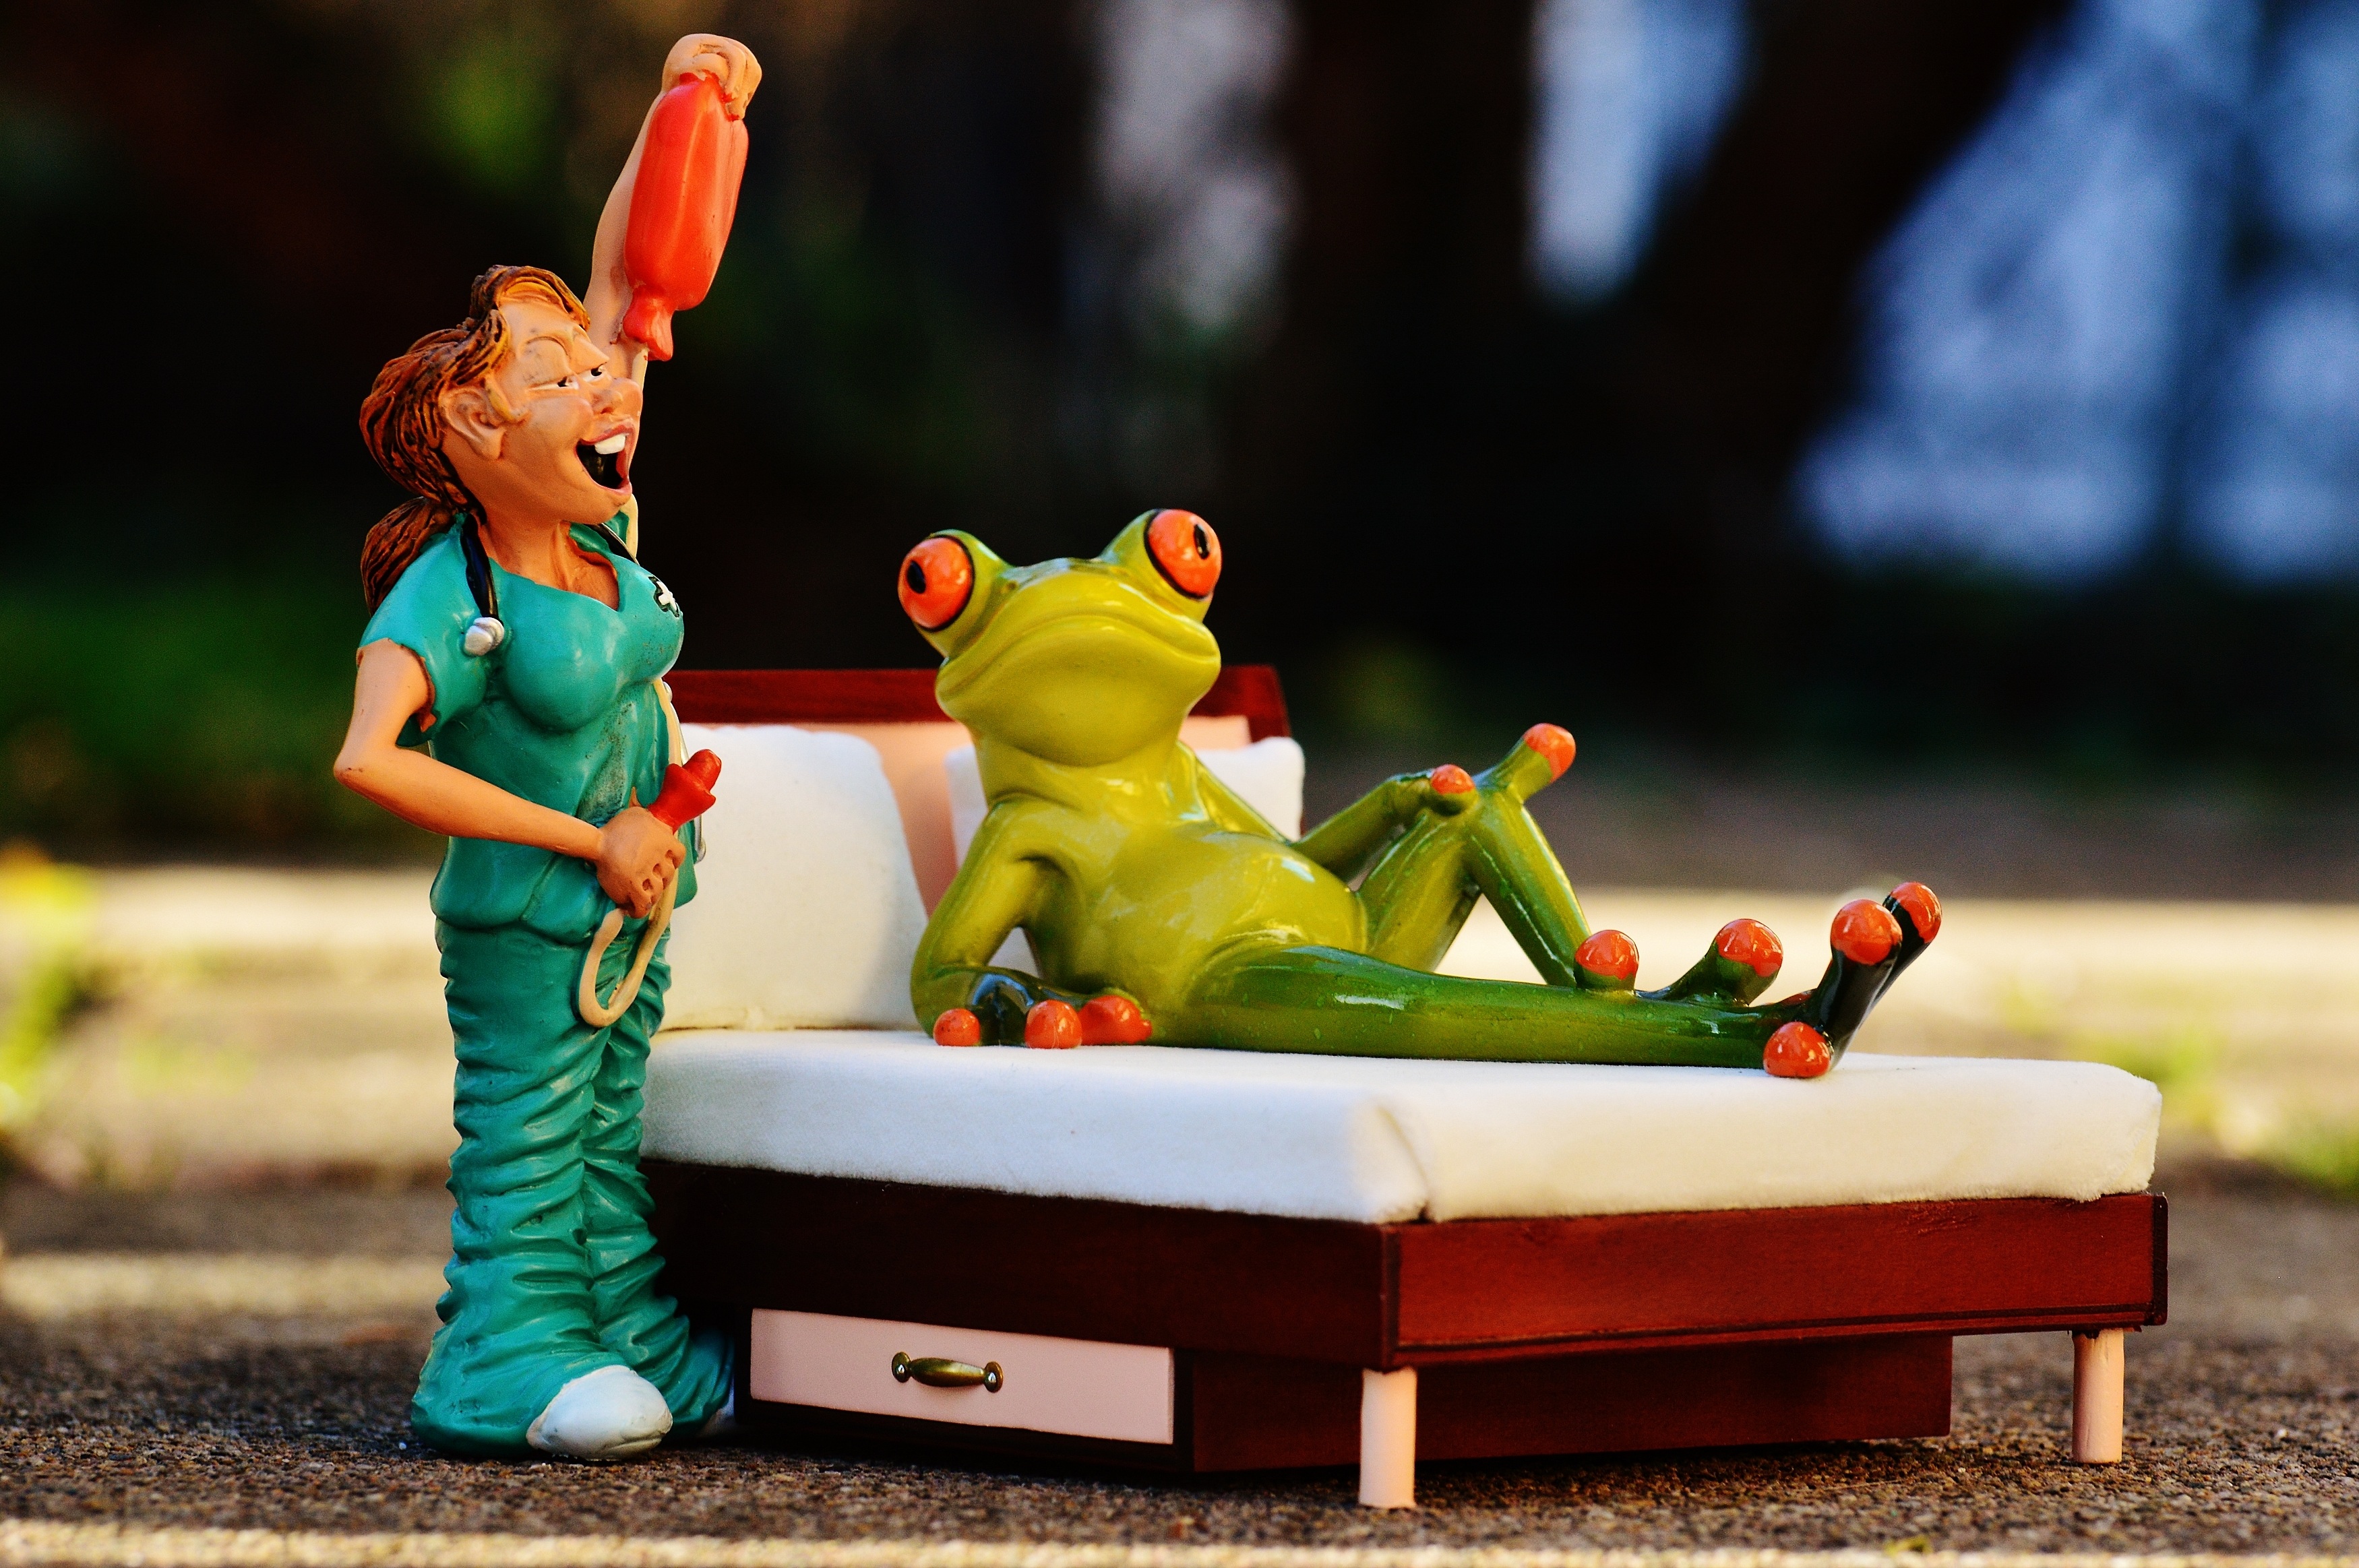
play, sweet, cute, monument, statue, decoration, green, frog, toy, fun, figure, bed, figurine, funny, nurse, patient, maintain